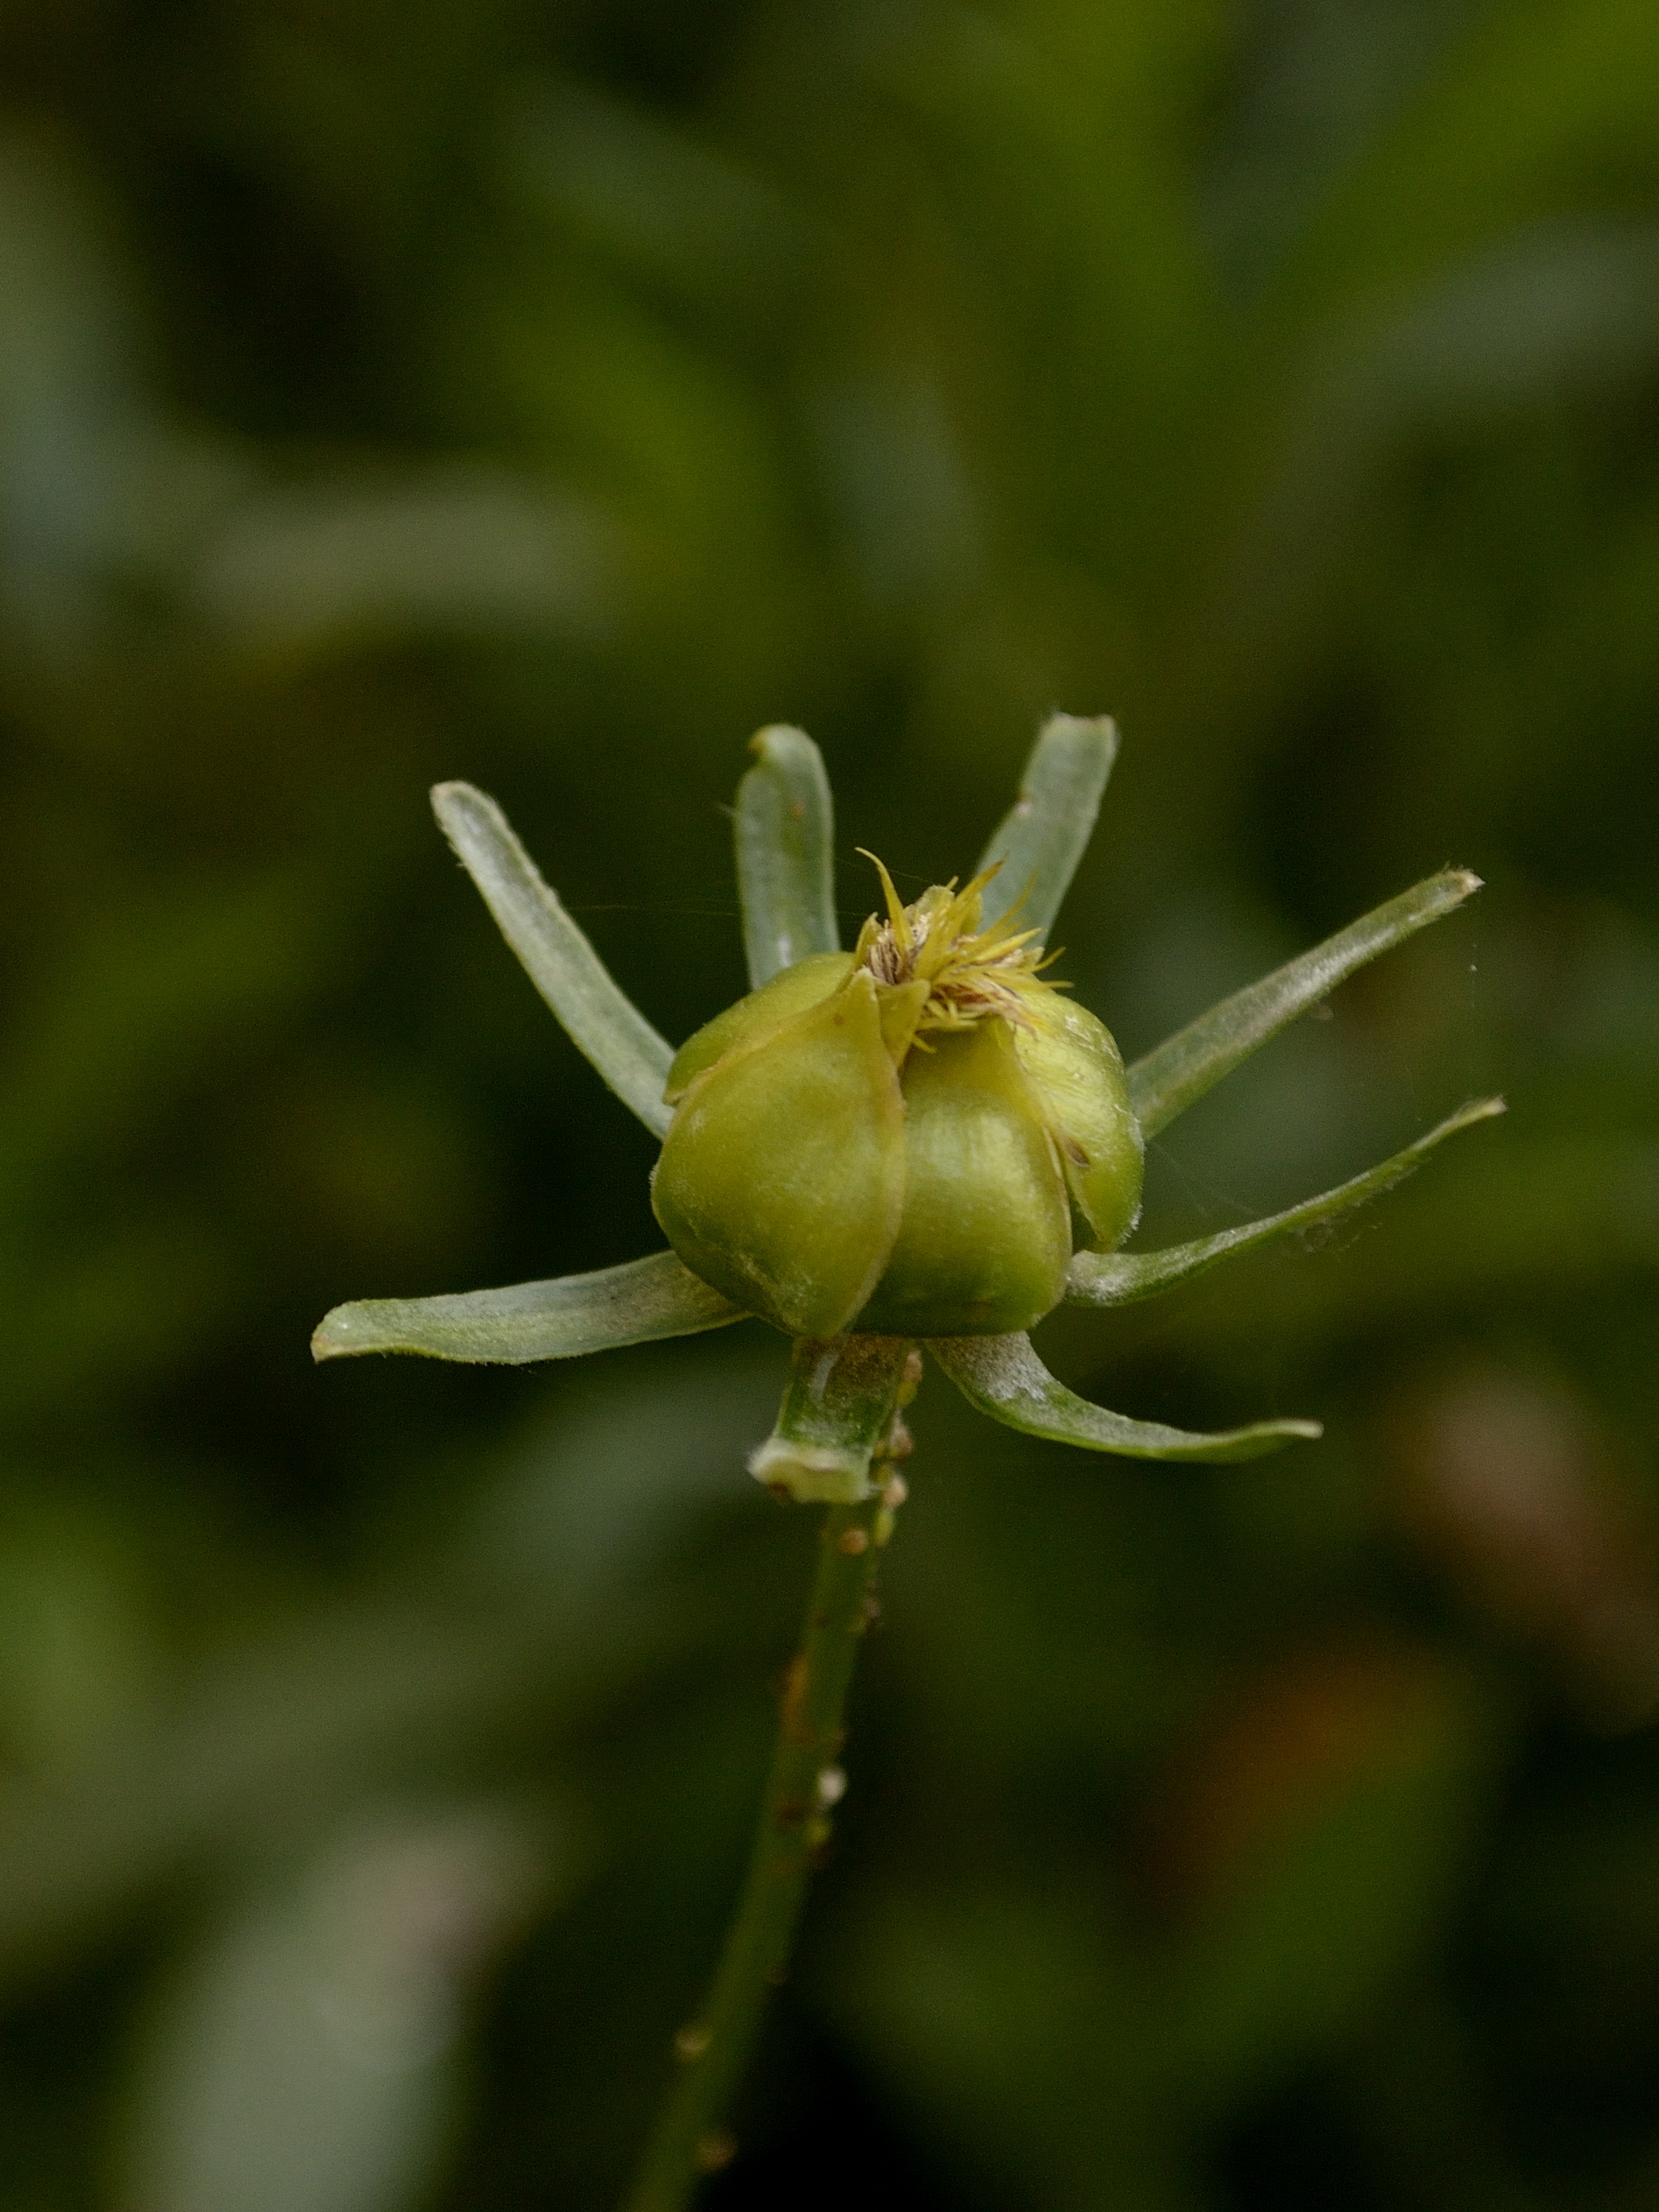
nature, grass, blossom, plant, photography, leaf, flower, green, produce, botany, yellow, flora, wildflower, close up, shrub, bud, macro photography, flowering plant, plant stem, land plant, thorns spines and prickles